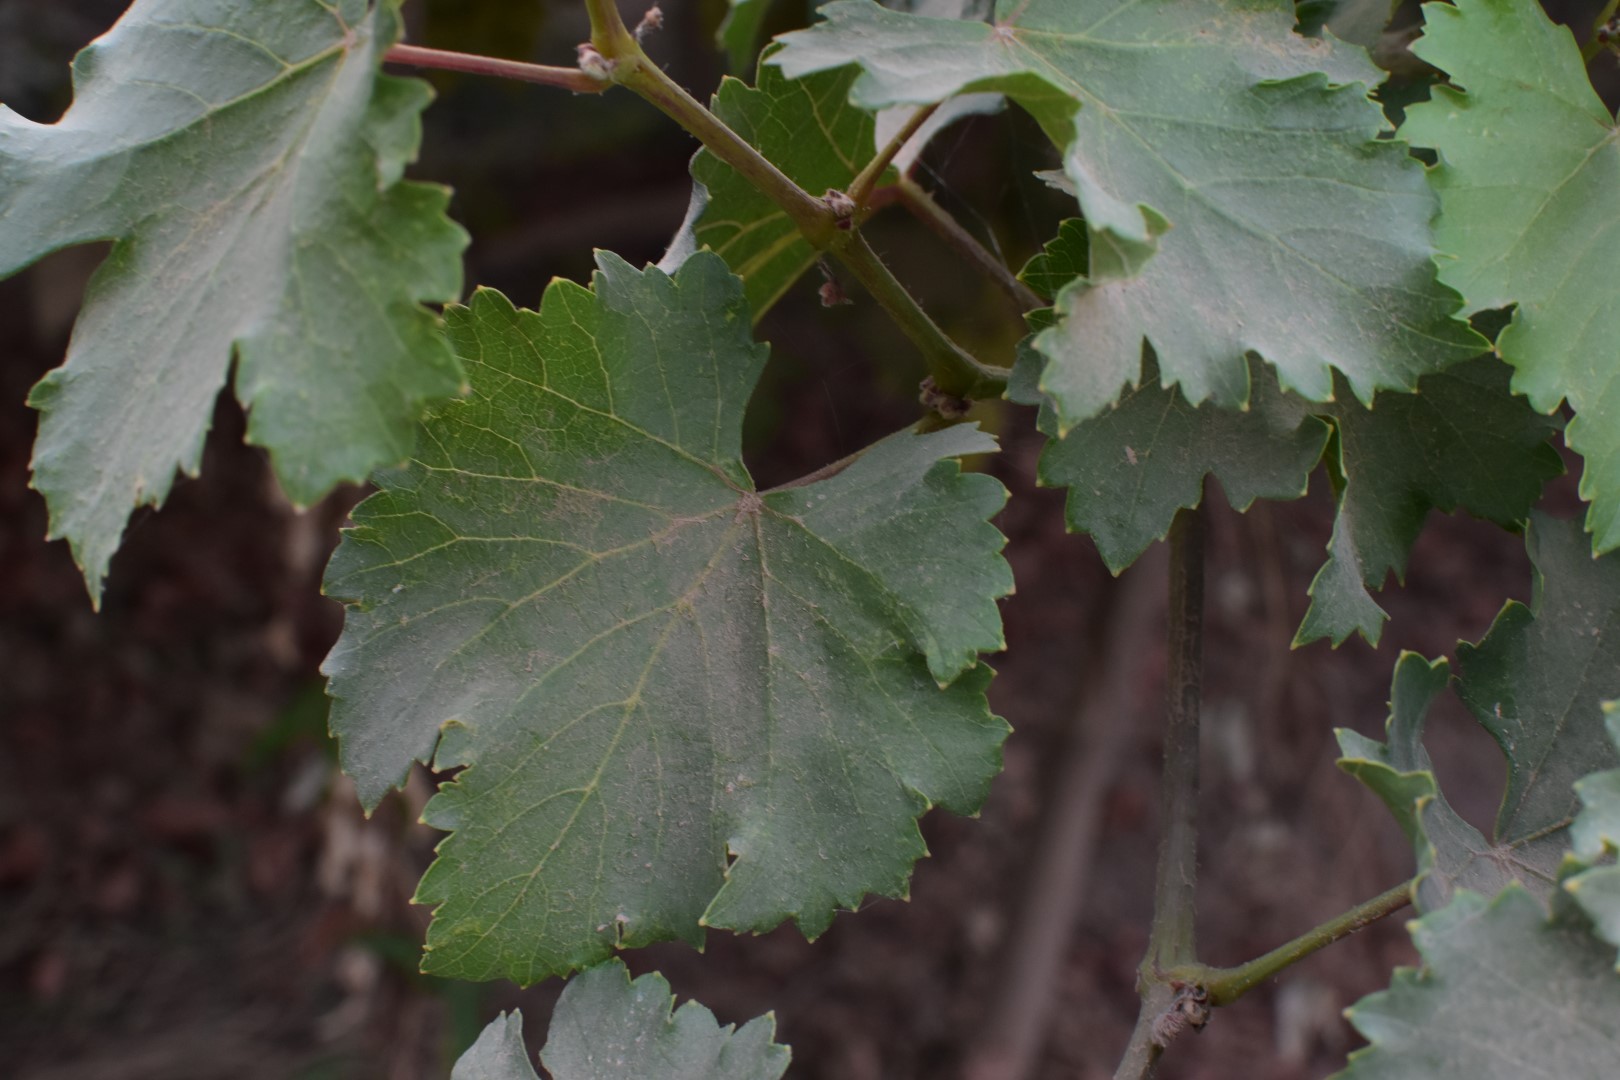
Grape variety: Kamali